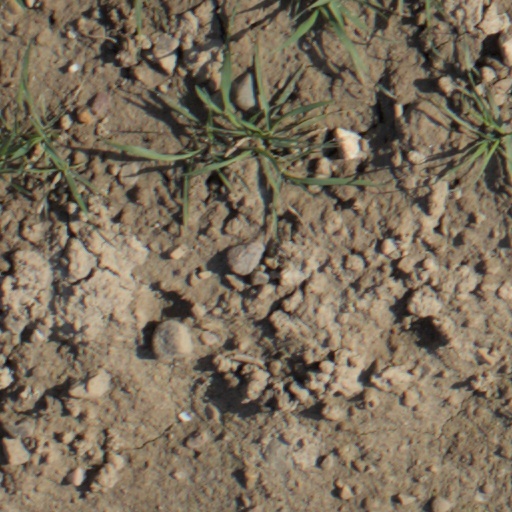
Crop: wheat